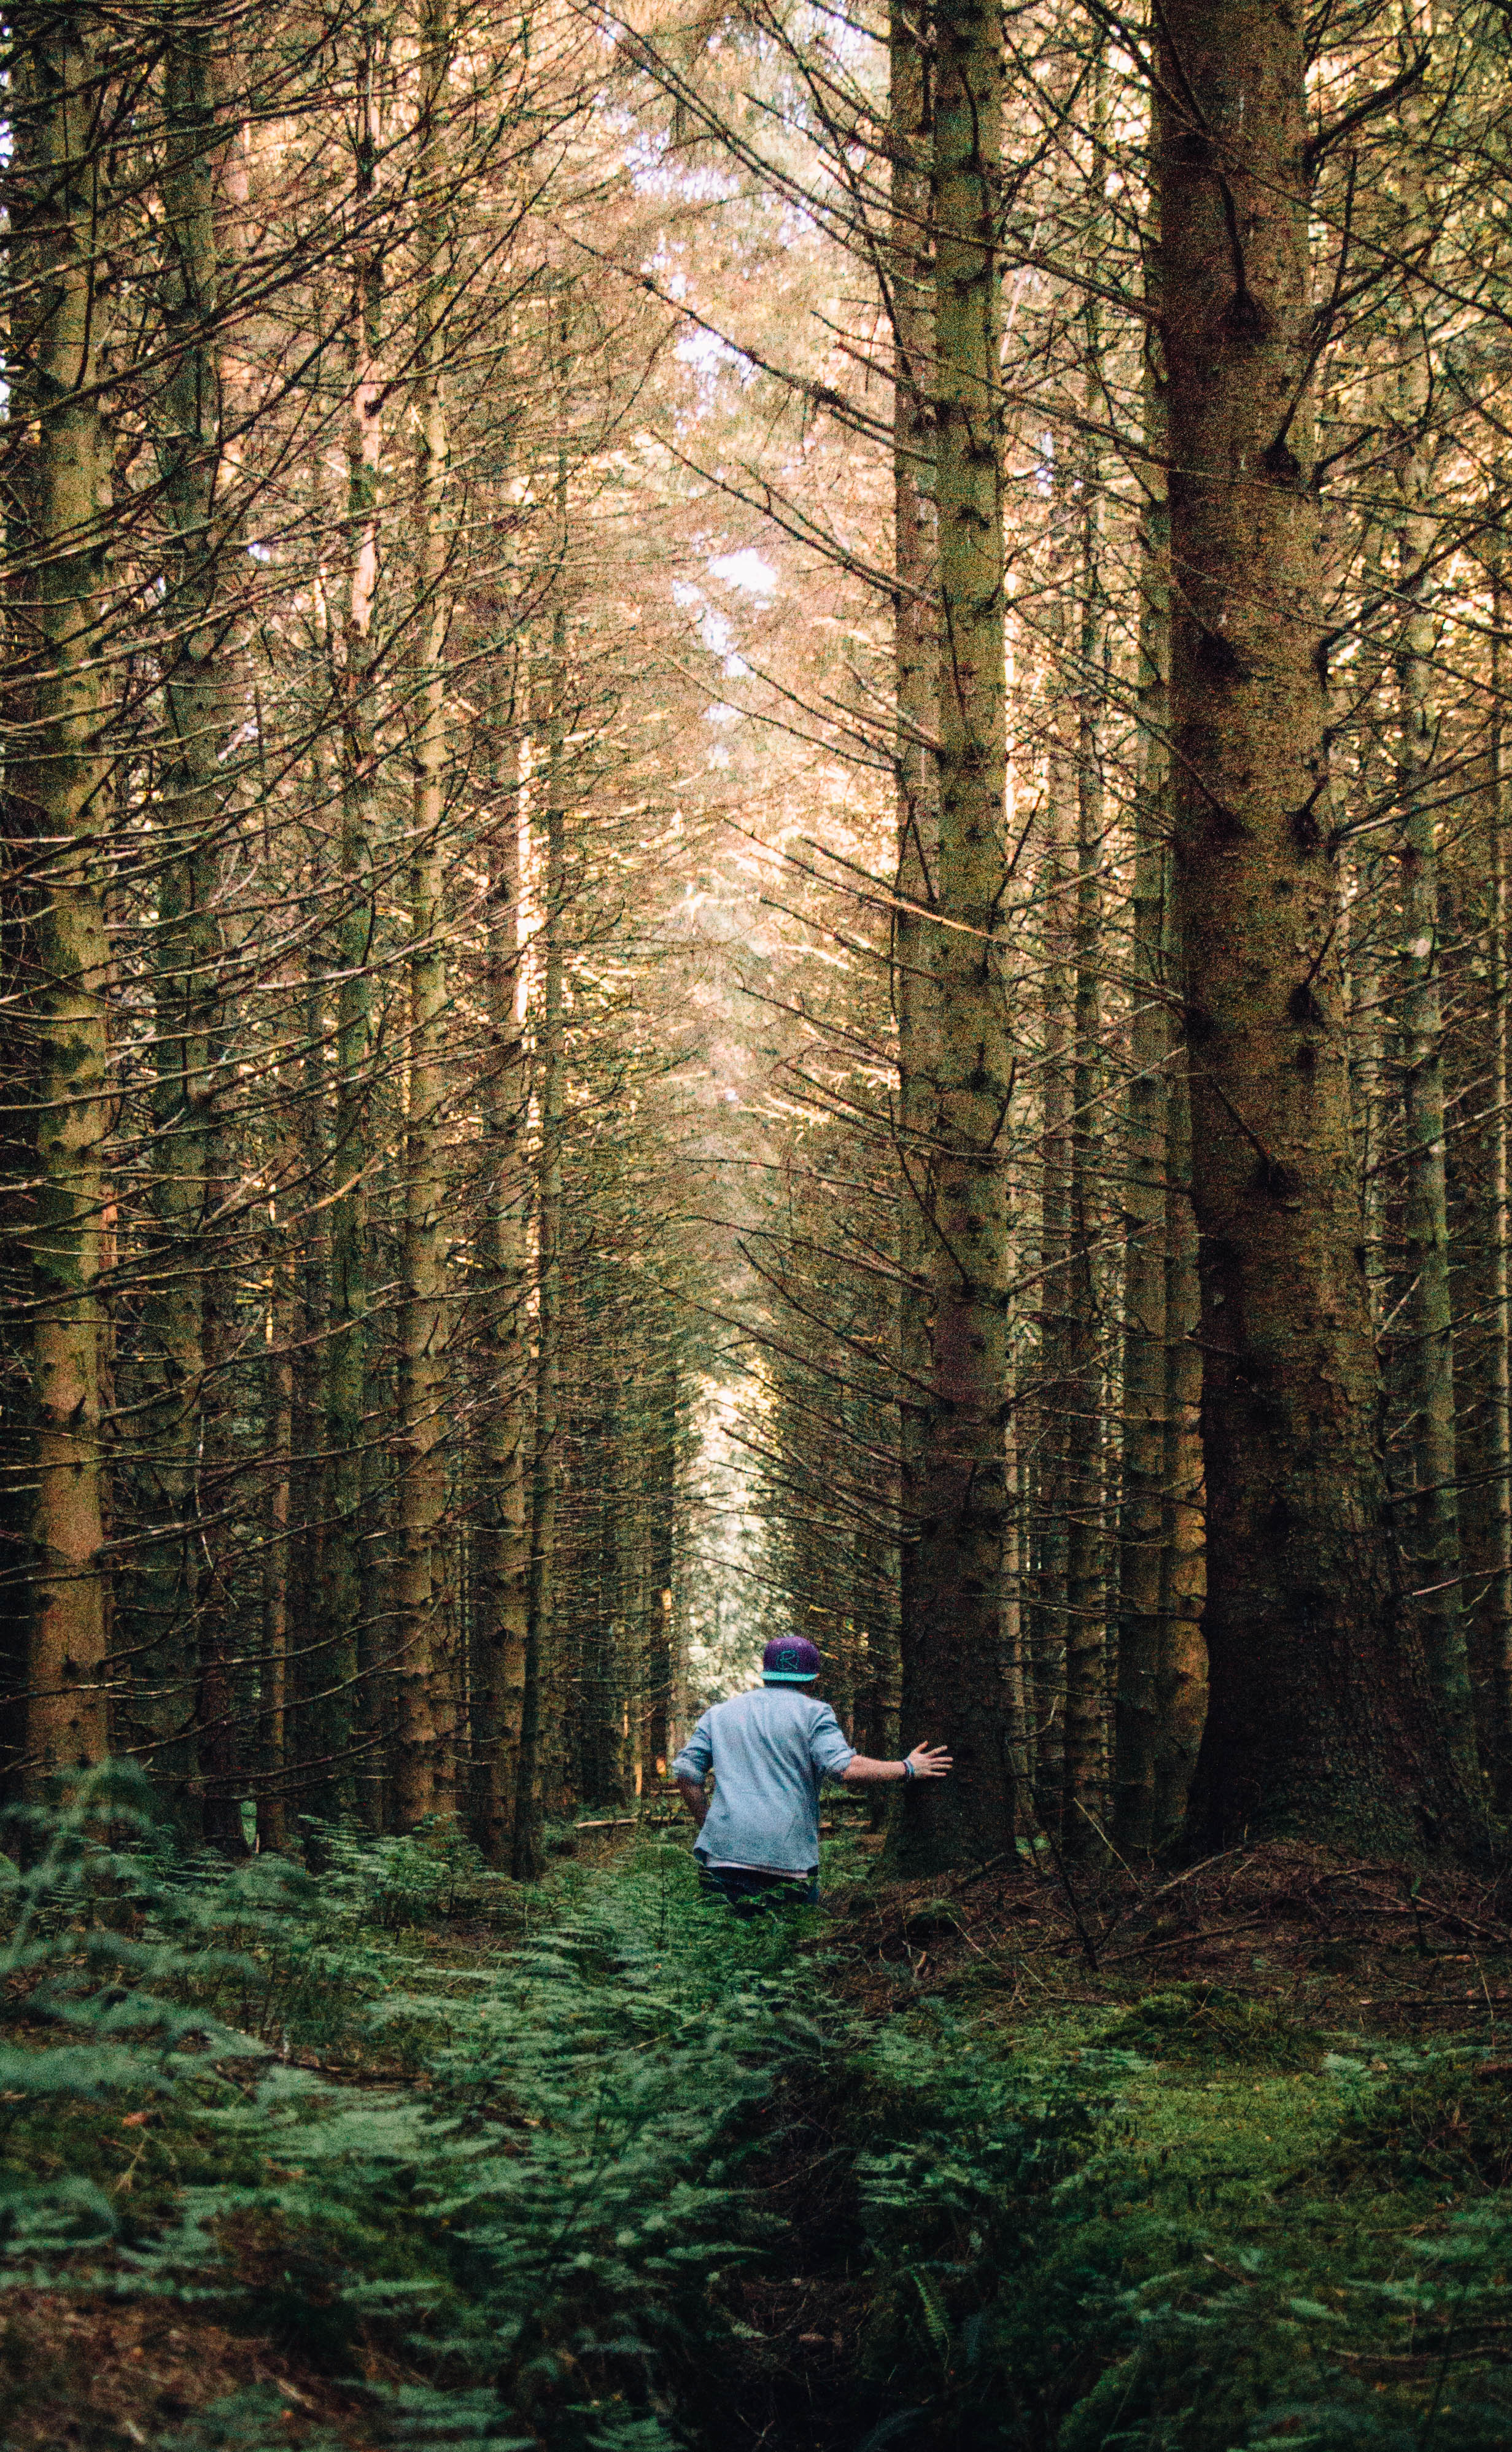
man, tree, nature, forest, grass, wilderness, branch, person, plant, wood, trail, sunlight, leaf, adventure, dawn, explore, environment, hike, evergreen, autumn, fir, season, trees, outdoors, woods, spruce, daylight, deciduous, grove, wanderlust, woodland, habitat, ecosystem, biome, old growth forest, natural environment, woody plant, temperate broadleaf and mixed forest, temperate coniferous forest